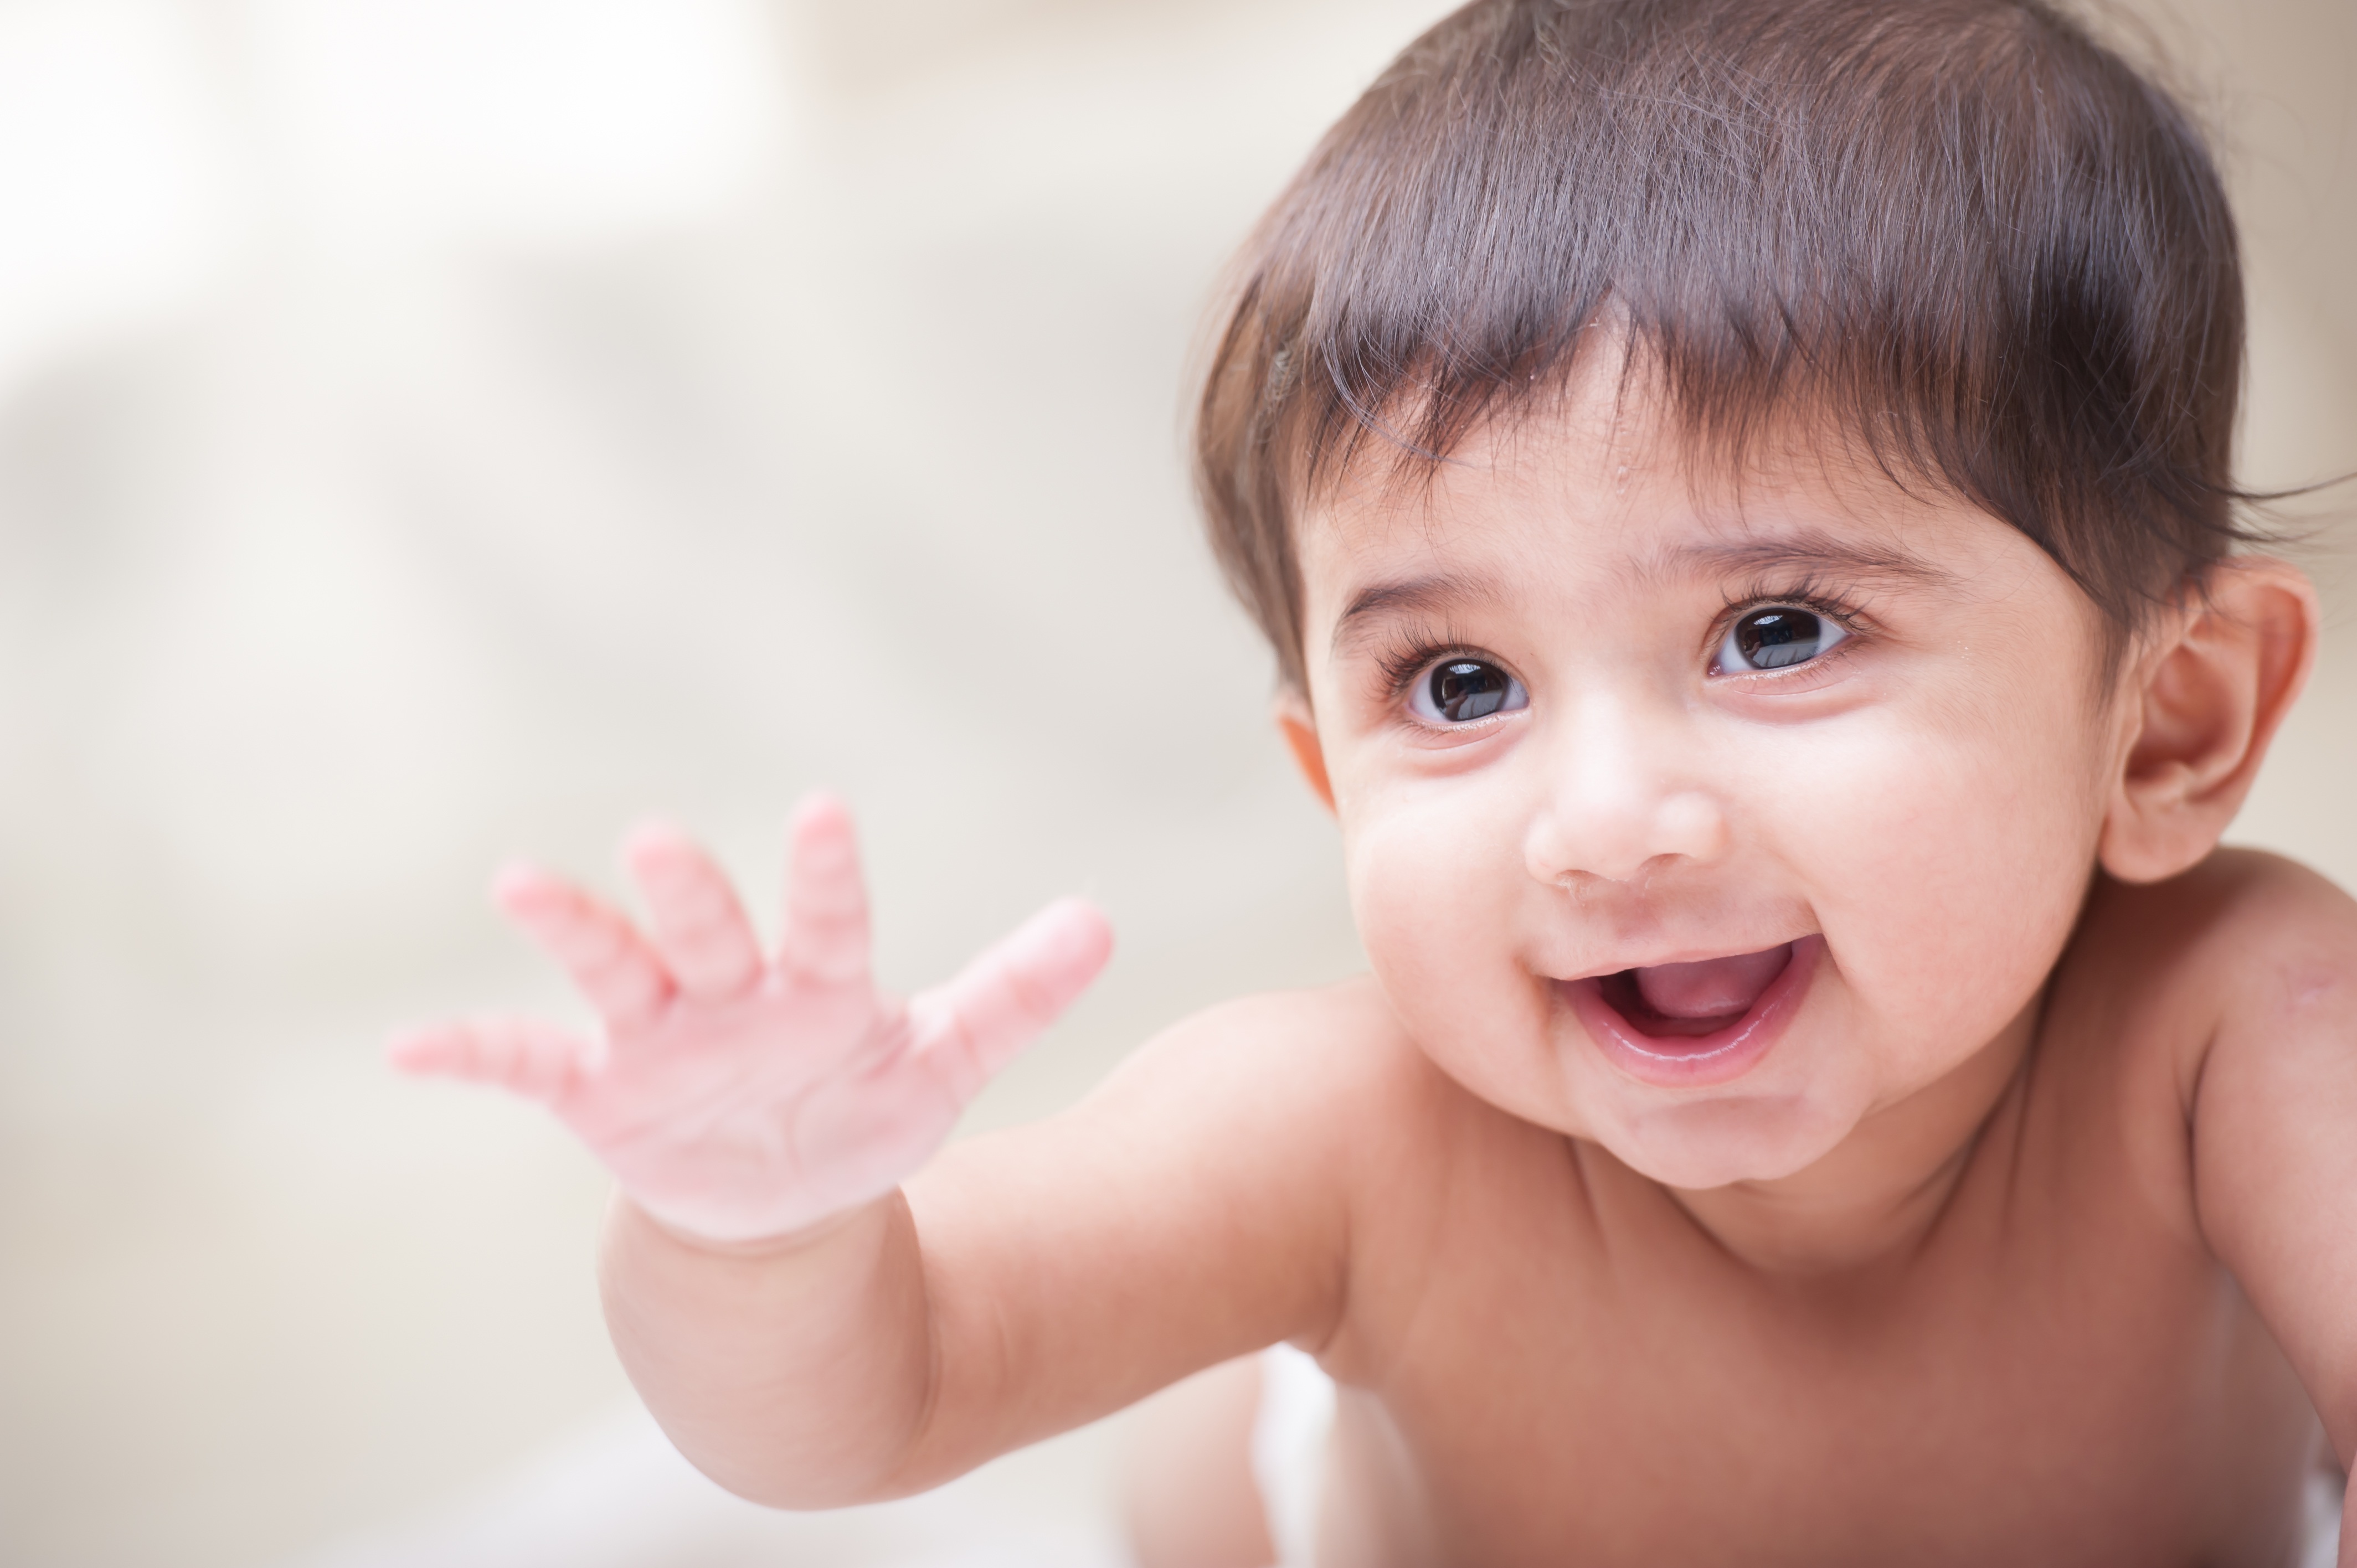
person, photography, portrait, child, baby, facial expression, smile, close up, face, infant, toddler, eye, head, skin, organ, sweetness, emotion, todler, one year, portrait photography